Beau Geste (1926 film)

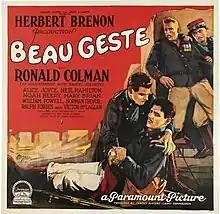

Beau Geste is a 1926 American silent drama film directed by Herbert Brenon and based on the 1924 novel "Beau Geste" by P. C. Wren. Ronald Colman stars as the title character.